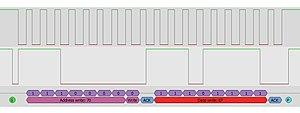
Analyse d'une trame I2C avec un analyseur de bus.
Un analyseur de bus est un outil d'analyse de bus informatique combinant à la fois matériel et logiciel. Ce type d'outils est utilisé dans le développement de matériel informatique ou de pilote informatique pour un bus informatique donné. On l'utilise également pour diagnostiquer d'éventuels problèmes sur un bus informatique ou des problèmes affectant directement le matériel. On peut en outre l'utiliser pour faire de la rétro-ingénierie.